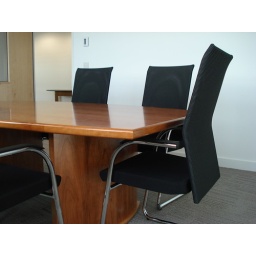
Stratus Boardroom table and Web meeting chairs in black